Capital punishment in Singapore

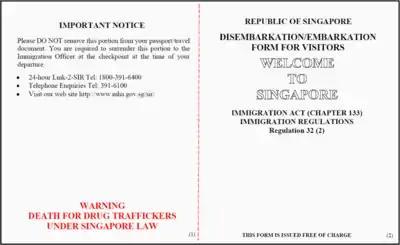
The Singapore embarkation card contains a warning to visitors about the death penalty for drug trafficking. Warning signs can also be found at the Johor-Singapore Causeway and other border entries.

Executions in Singapore are carried out by long drop hanging, and usually take place at dawn. Thirty-three offences—including murder, drug trafficking, terrorism, use of firearms and kidnapping—warrant the death penalty under Singaporean law.